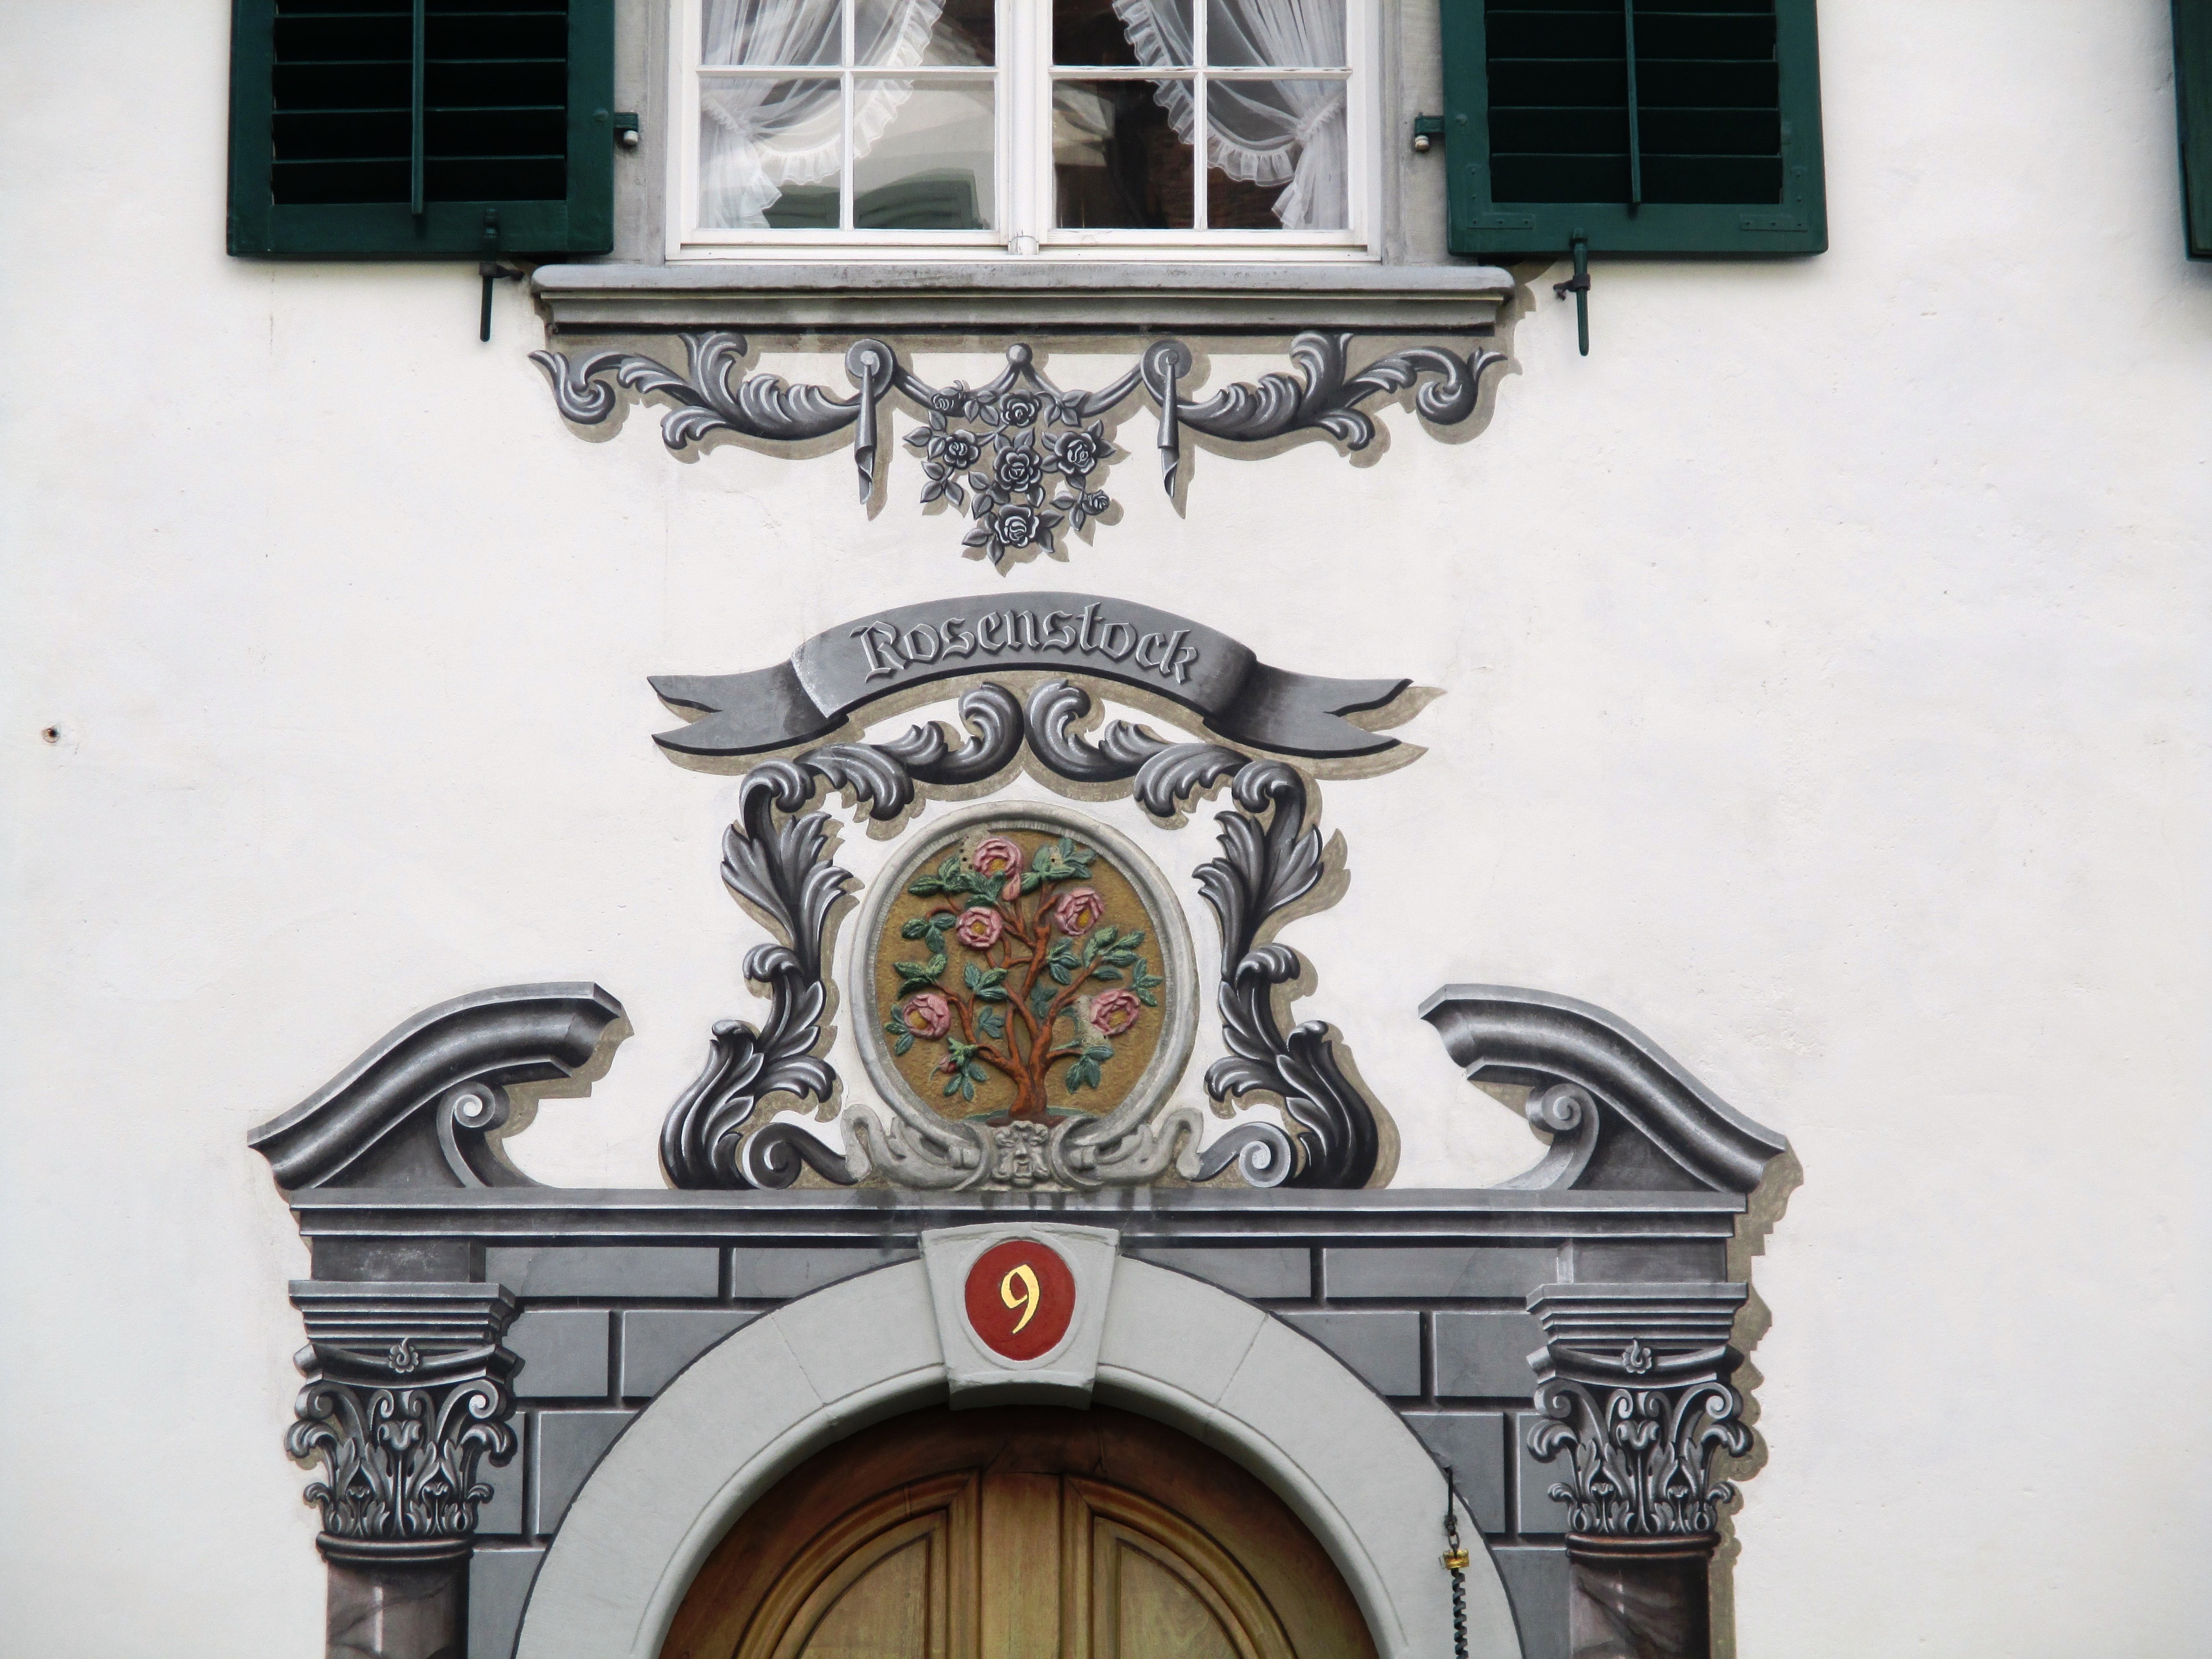
architecture, structure, window, clock, column, facade, furniture, inscription, switzerland, thurgau, bischofszell, scherbhaeuser, federal protection